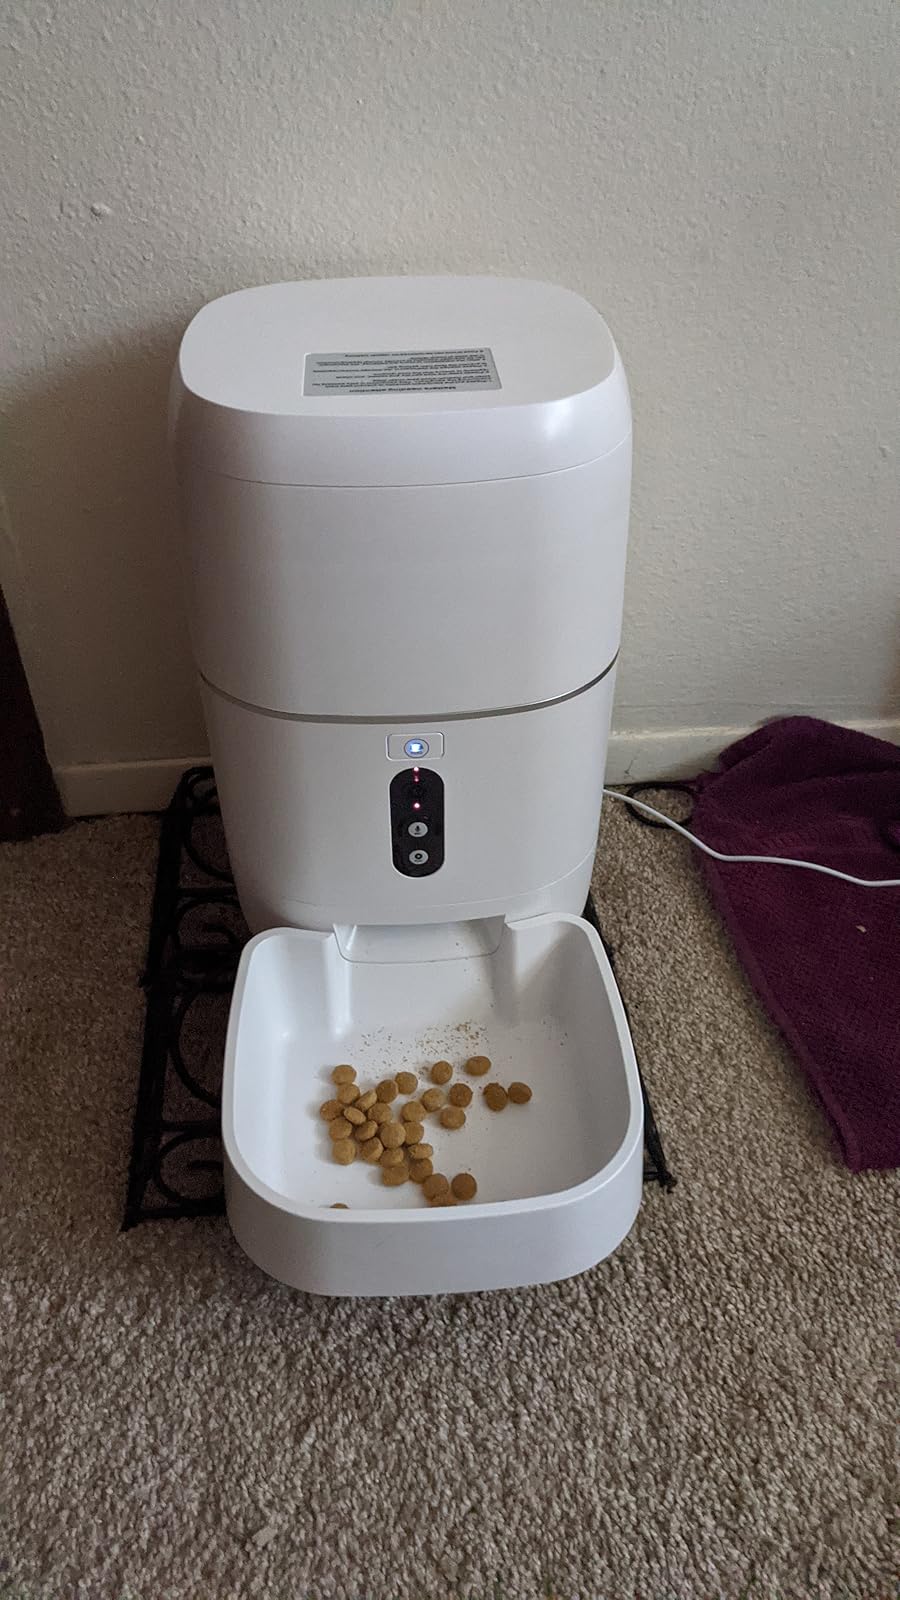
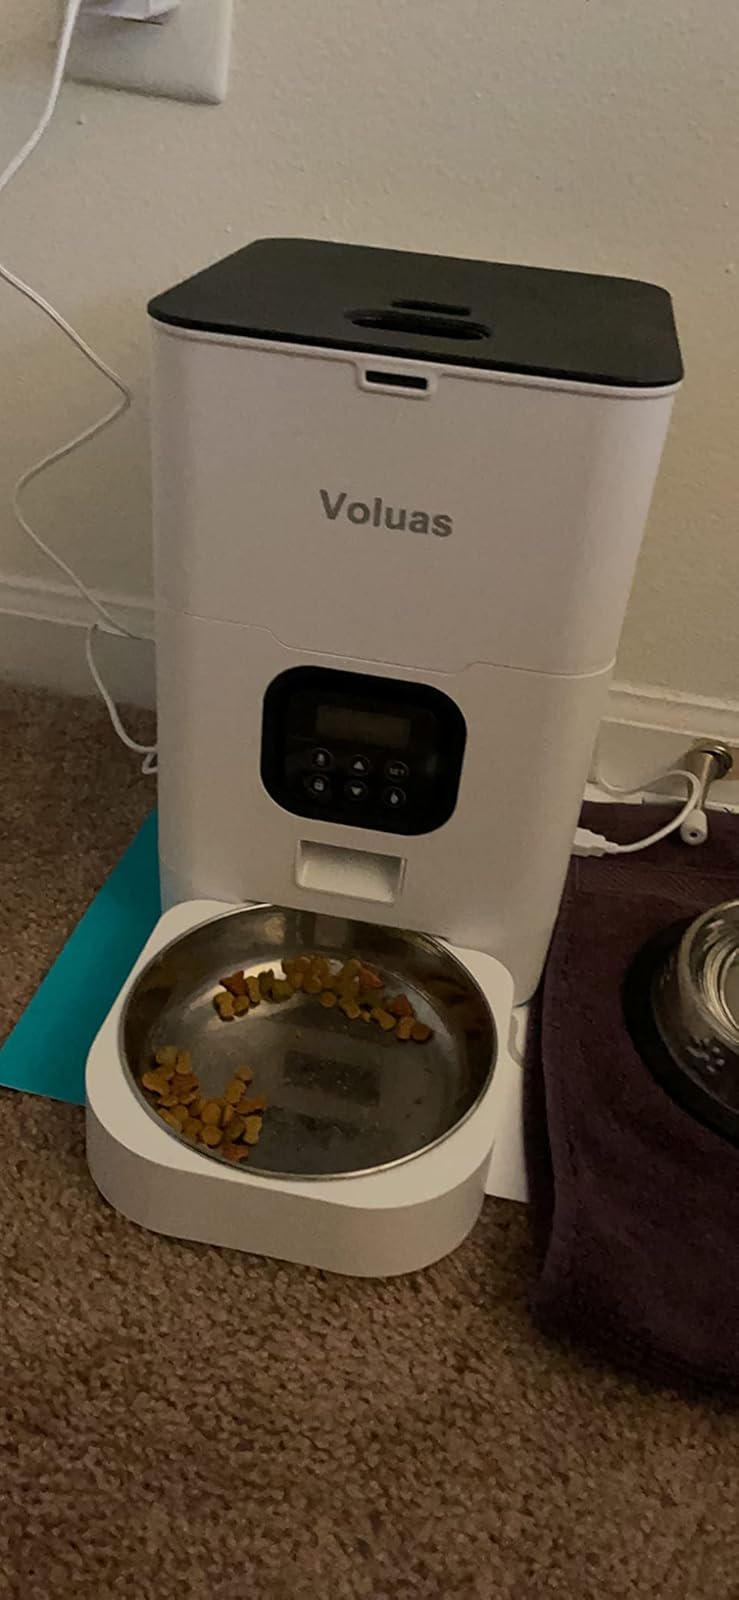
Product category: items_feeder
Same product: no